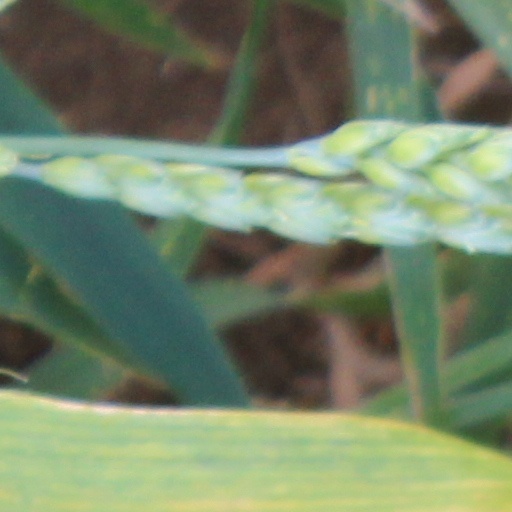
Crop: wheat